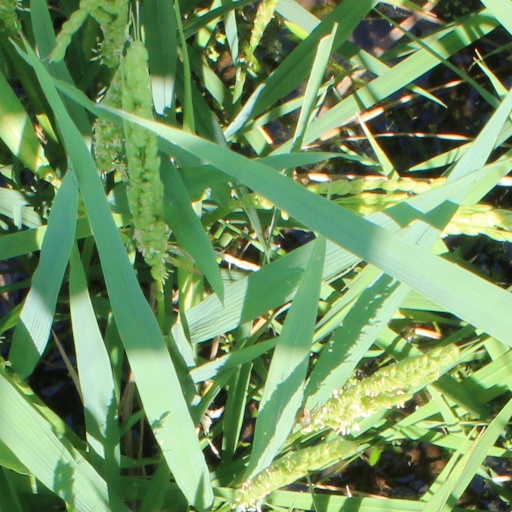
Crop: rice